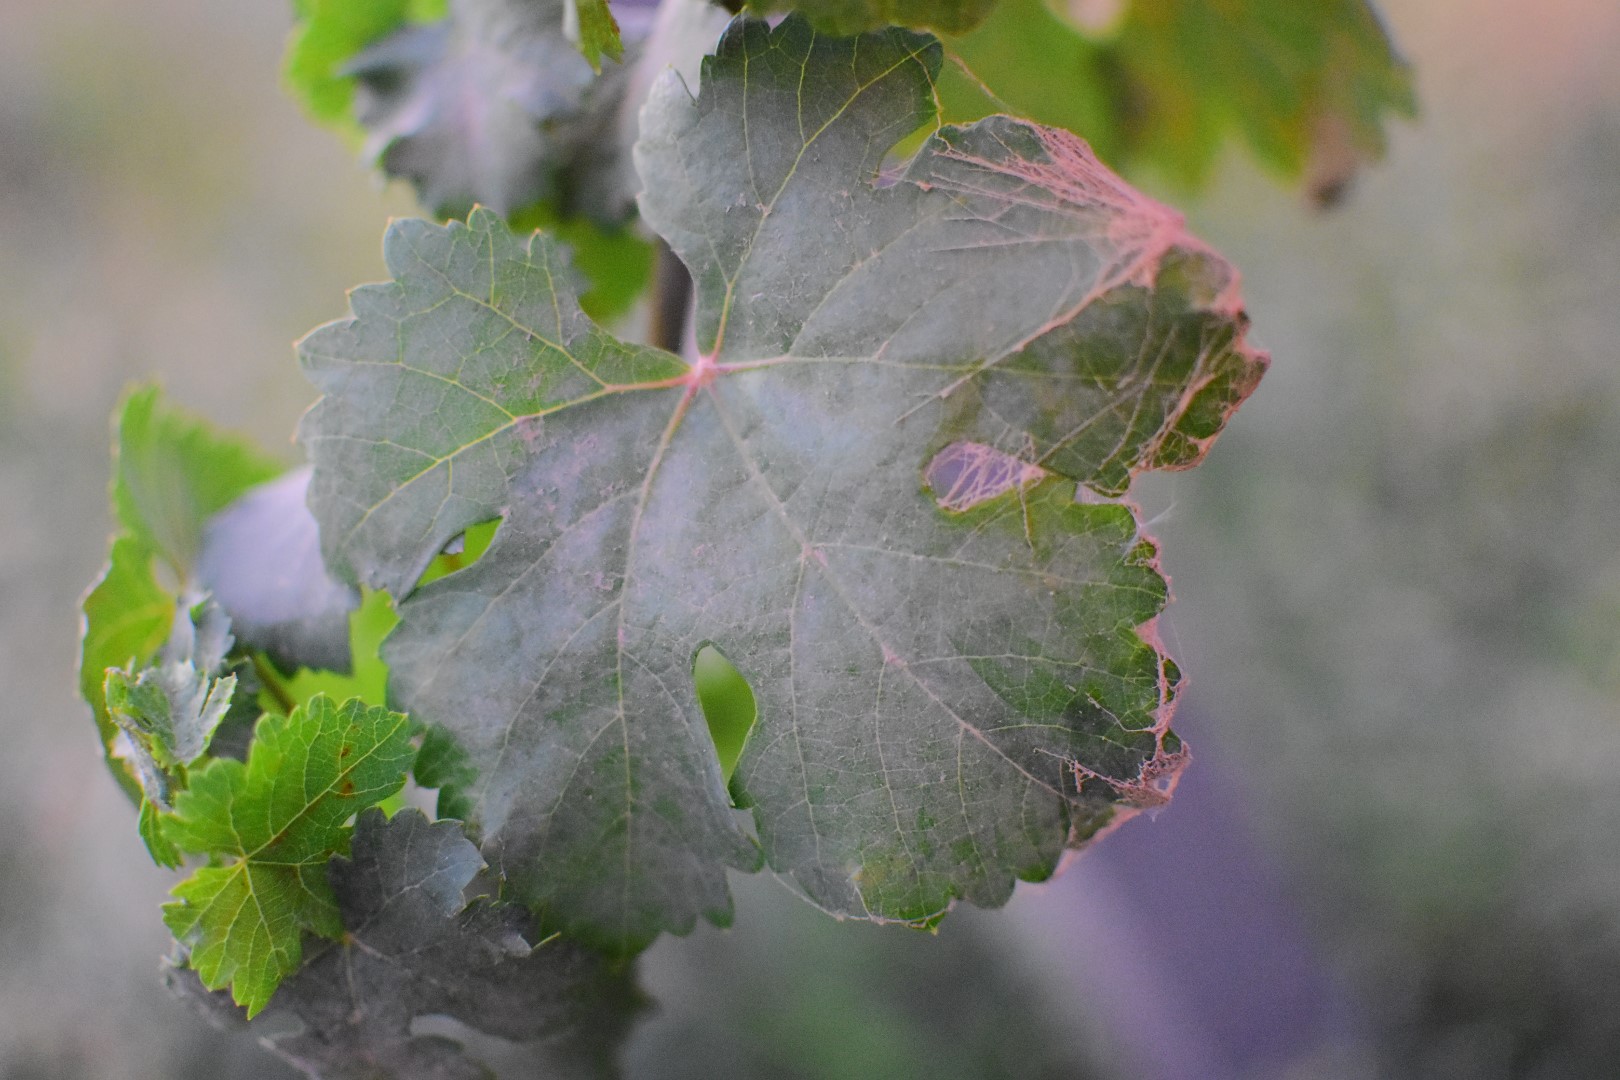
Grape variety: Aswud Balad